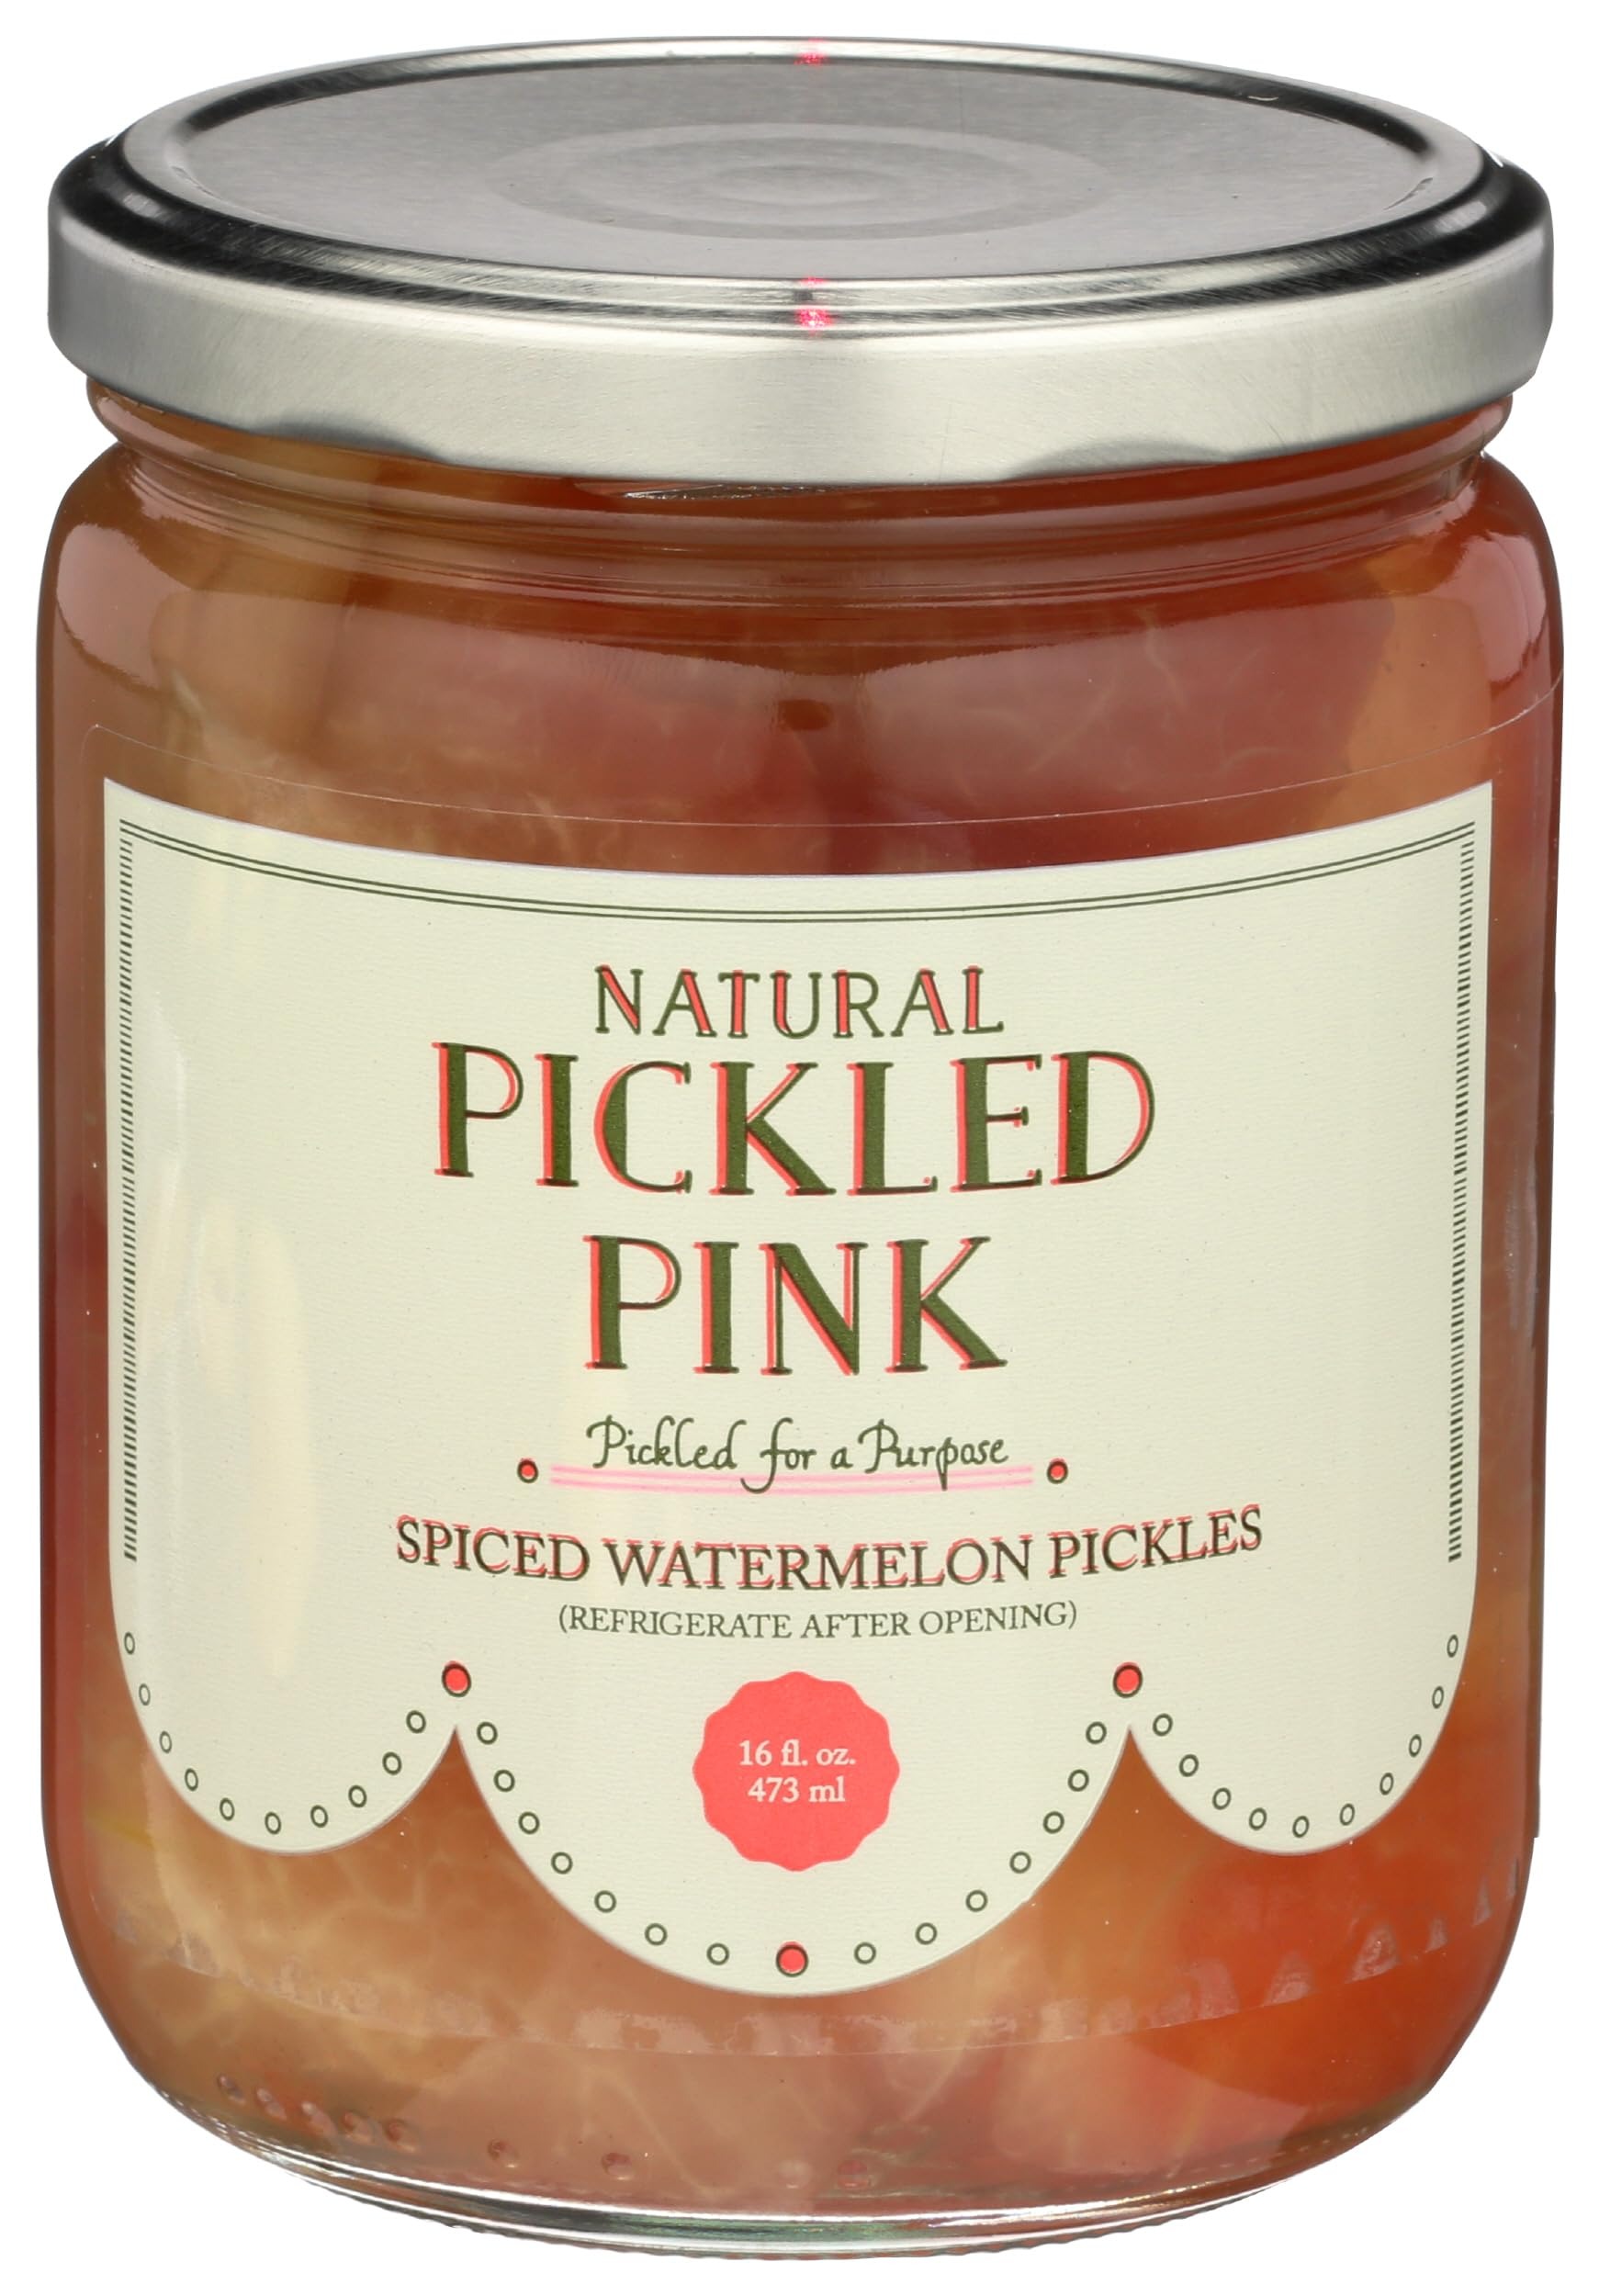
Item Name: Pickled Pink Foods, Spiced Watermelon Pickles, 16 Oz
Bullet Point 1: All Natural Pickled Watermelon Rind.
Bullet Point 2: Truly one of a kind!
Bullet Point 3: Made locally in Georgia by Pickled Pink Foods.
Bullet Point 4: Pickled with clove, allspice, ginger and cinnamon.
Bullet Point 5: Enjoy as a snack or use to elevate your cooking!
Value: 16.0
Unit: Fl Oz

Price: 28.775